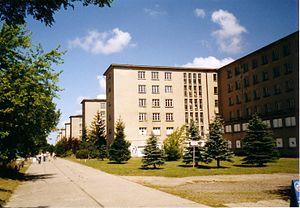
Prora est une station balnéaire allemande, construite sous le régime nazi. Situé sur l’île de Rügen à 300 km au nord de Berlin, le complexe monumental, construit en béton de 1936 à 1939 pour l’organisation de loisirs Kraft durch Freude et resté inachevé du fait de l'entrée en guerre, représente un cas d'école pour l'étude de l'architecture nationale-socialiste.